Australian Jews

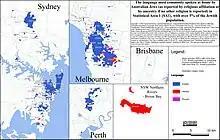
The language most commonly spoken at home by Australian Jews (as reported by religious affiliation or by ancestry if no other religion is reported), by Statistical Areas 1 (SA1) with over 5% of the Jewish population.

The Jewish Community Council of Victoria has estimated that 60,000 Australian Jews live in Victoria. In Frankston, the Jewish community nearly doubled between 2007 and 2012.